Little greenbul

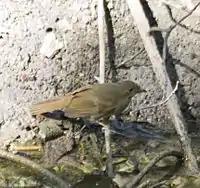
"Eurillas virens" photographed in Gambia

Its natural habitats are subtropical or tropical dry forests, subtropical or tropical moist lowland forests, and moist savanna.